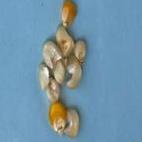
Maize quality: Bad